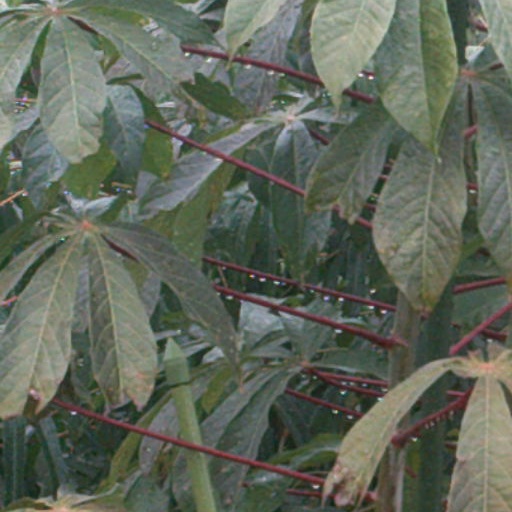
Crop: cassava